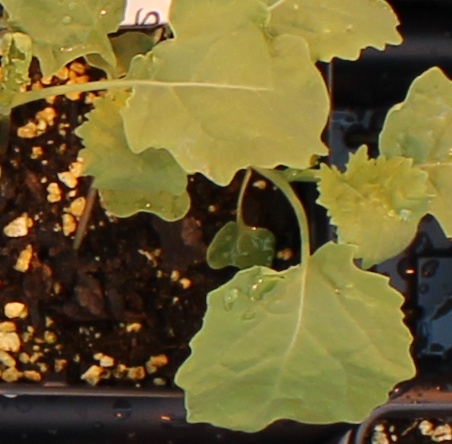
Label: Canola